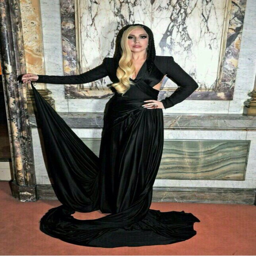
celebrity at the fashion show .